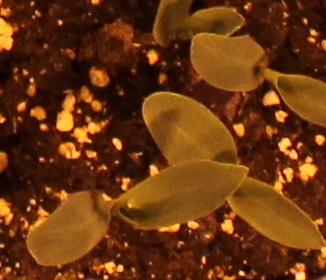
Label: Corn